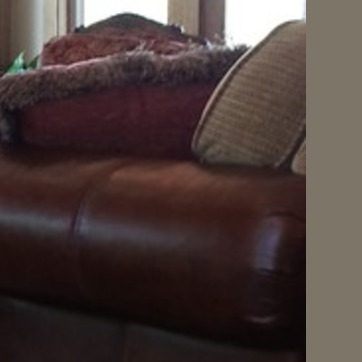
Material: leather